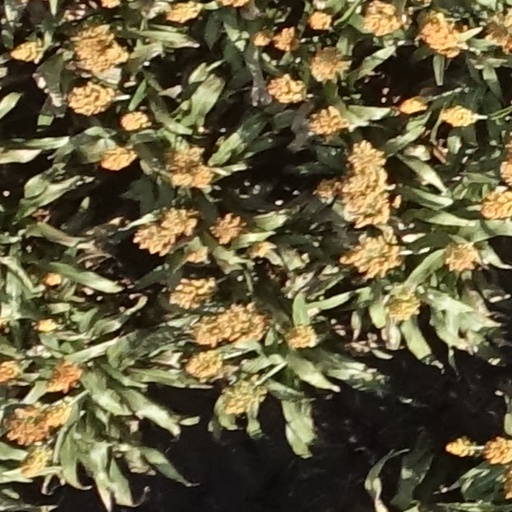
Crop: sorghum